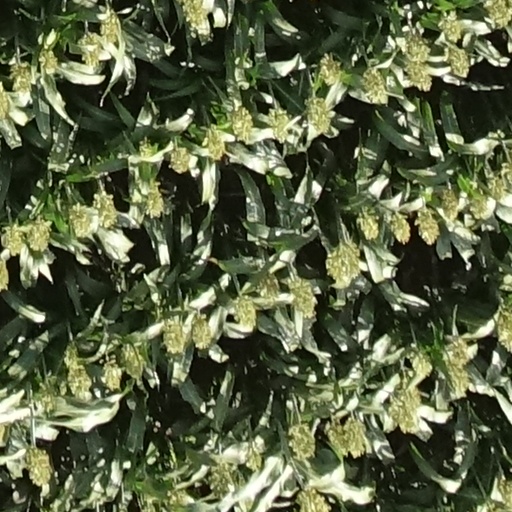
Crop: sorghum